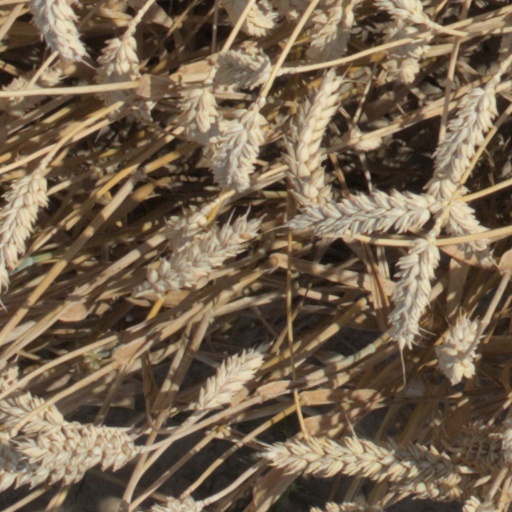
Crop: wheat